1st Regiment Royal Horse Artillery

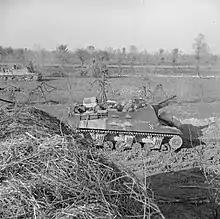
Sexton 25pdr self-propelled gun of 1st Royal Horse Artillery, operating as part of 'Porter Force' on the Adriatic coast near Ravenna, 1 December 1944. (IWM NA20334)

In 1939, 1 RHA was part of 51st (Highland) Infantry Division, and fought at Saint Valery. The regiment was captured after severe fighting, but some batteries managed to escape after the Battle of Dunkirk. The regiment reformed and was deployed to Northern Africa in late 1940, where it arrived with the Middle East Command in October 1940 and took a large part in Wavell's campaign which opened on 9 December 1940. The most notable actions were those during the Siege of Tobruk and all the batteries fought during the fierce fighting just before El Alamein and then the First and Second Battles of El Alamein itself.